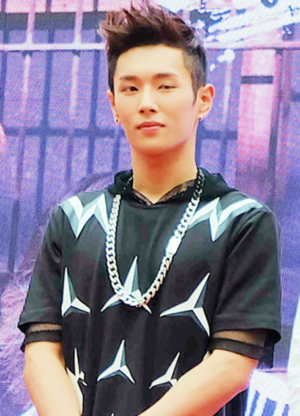
Li Wenhan né le 22 juillet 1994 à Hangzhou, est un chanteur, danseur et acteur chinois. Il fait partie du boys band sud-coréano-chinois UNIQ depuis 2014. Cependant, à la suite d'une suspension d'activités du groupe, il intègre le boys band chinois UNINE en 2019.